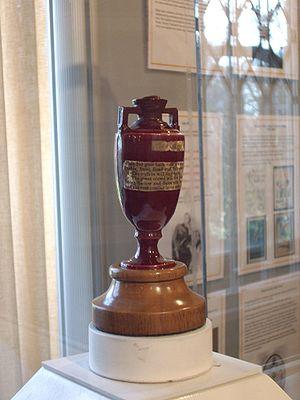
The Ashes, littéralement « les Cendres », est une série de test-matchs de cricket qui opposent, tout d'abord tous les deux ans, puis, récemment, tous les ans, les équipes d'Angleterre et d'Australie. Elle se tient alternativement dans les deux pays. Plusieurs rencontres constituent une série des Ashes, le plus souvent cinq.